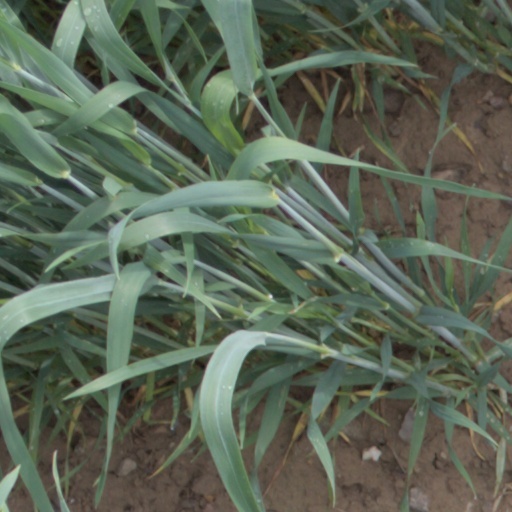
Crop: wheat